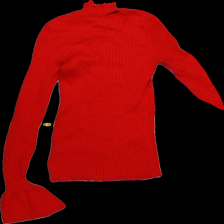
View: back
Type: Top
Category: Ladies
Brand: Gina Tricot
Colors: Red
Material: 61% wool 39% cott
Pattern: Plain
Cut: Collar
Size: S
Season: All
Trend: No trend
Stains: No
Damage: 3
Price range: <50
Recommended usage: Export